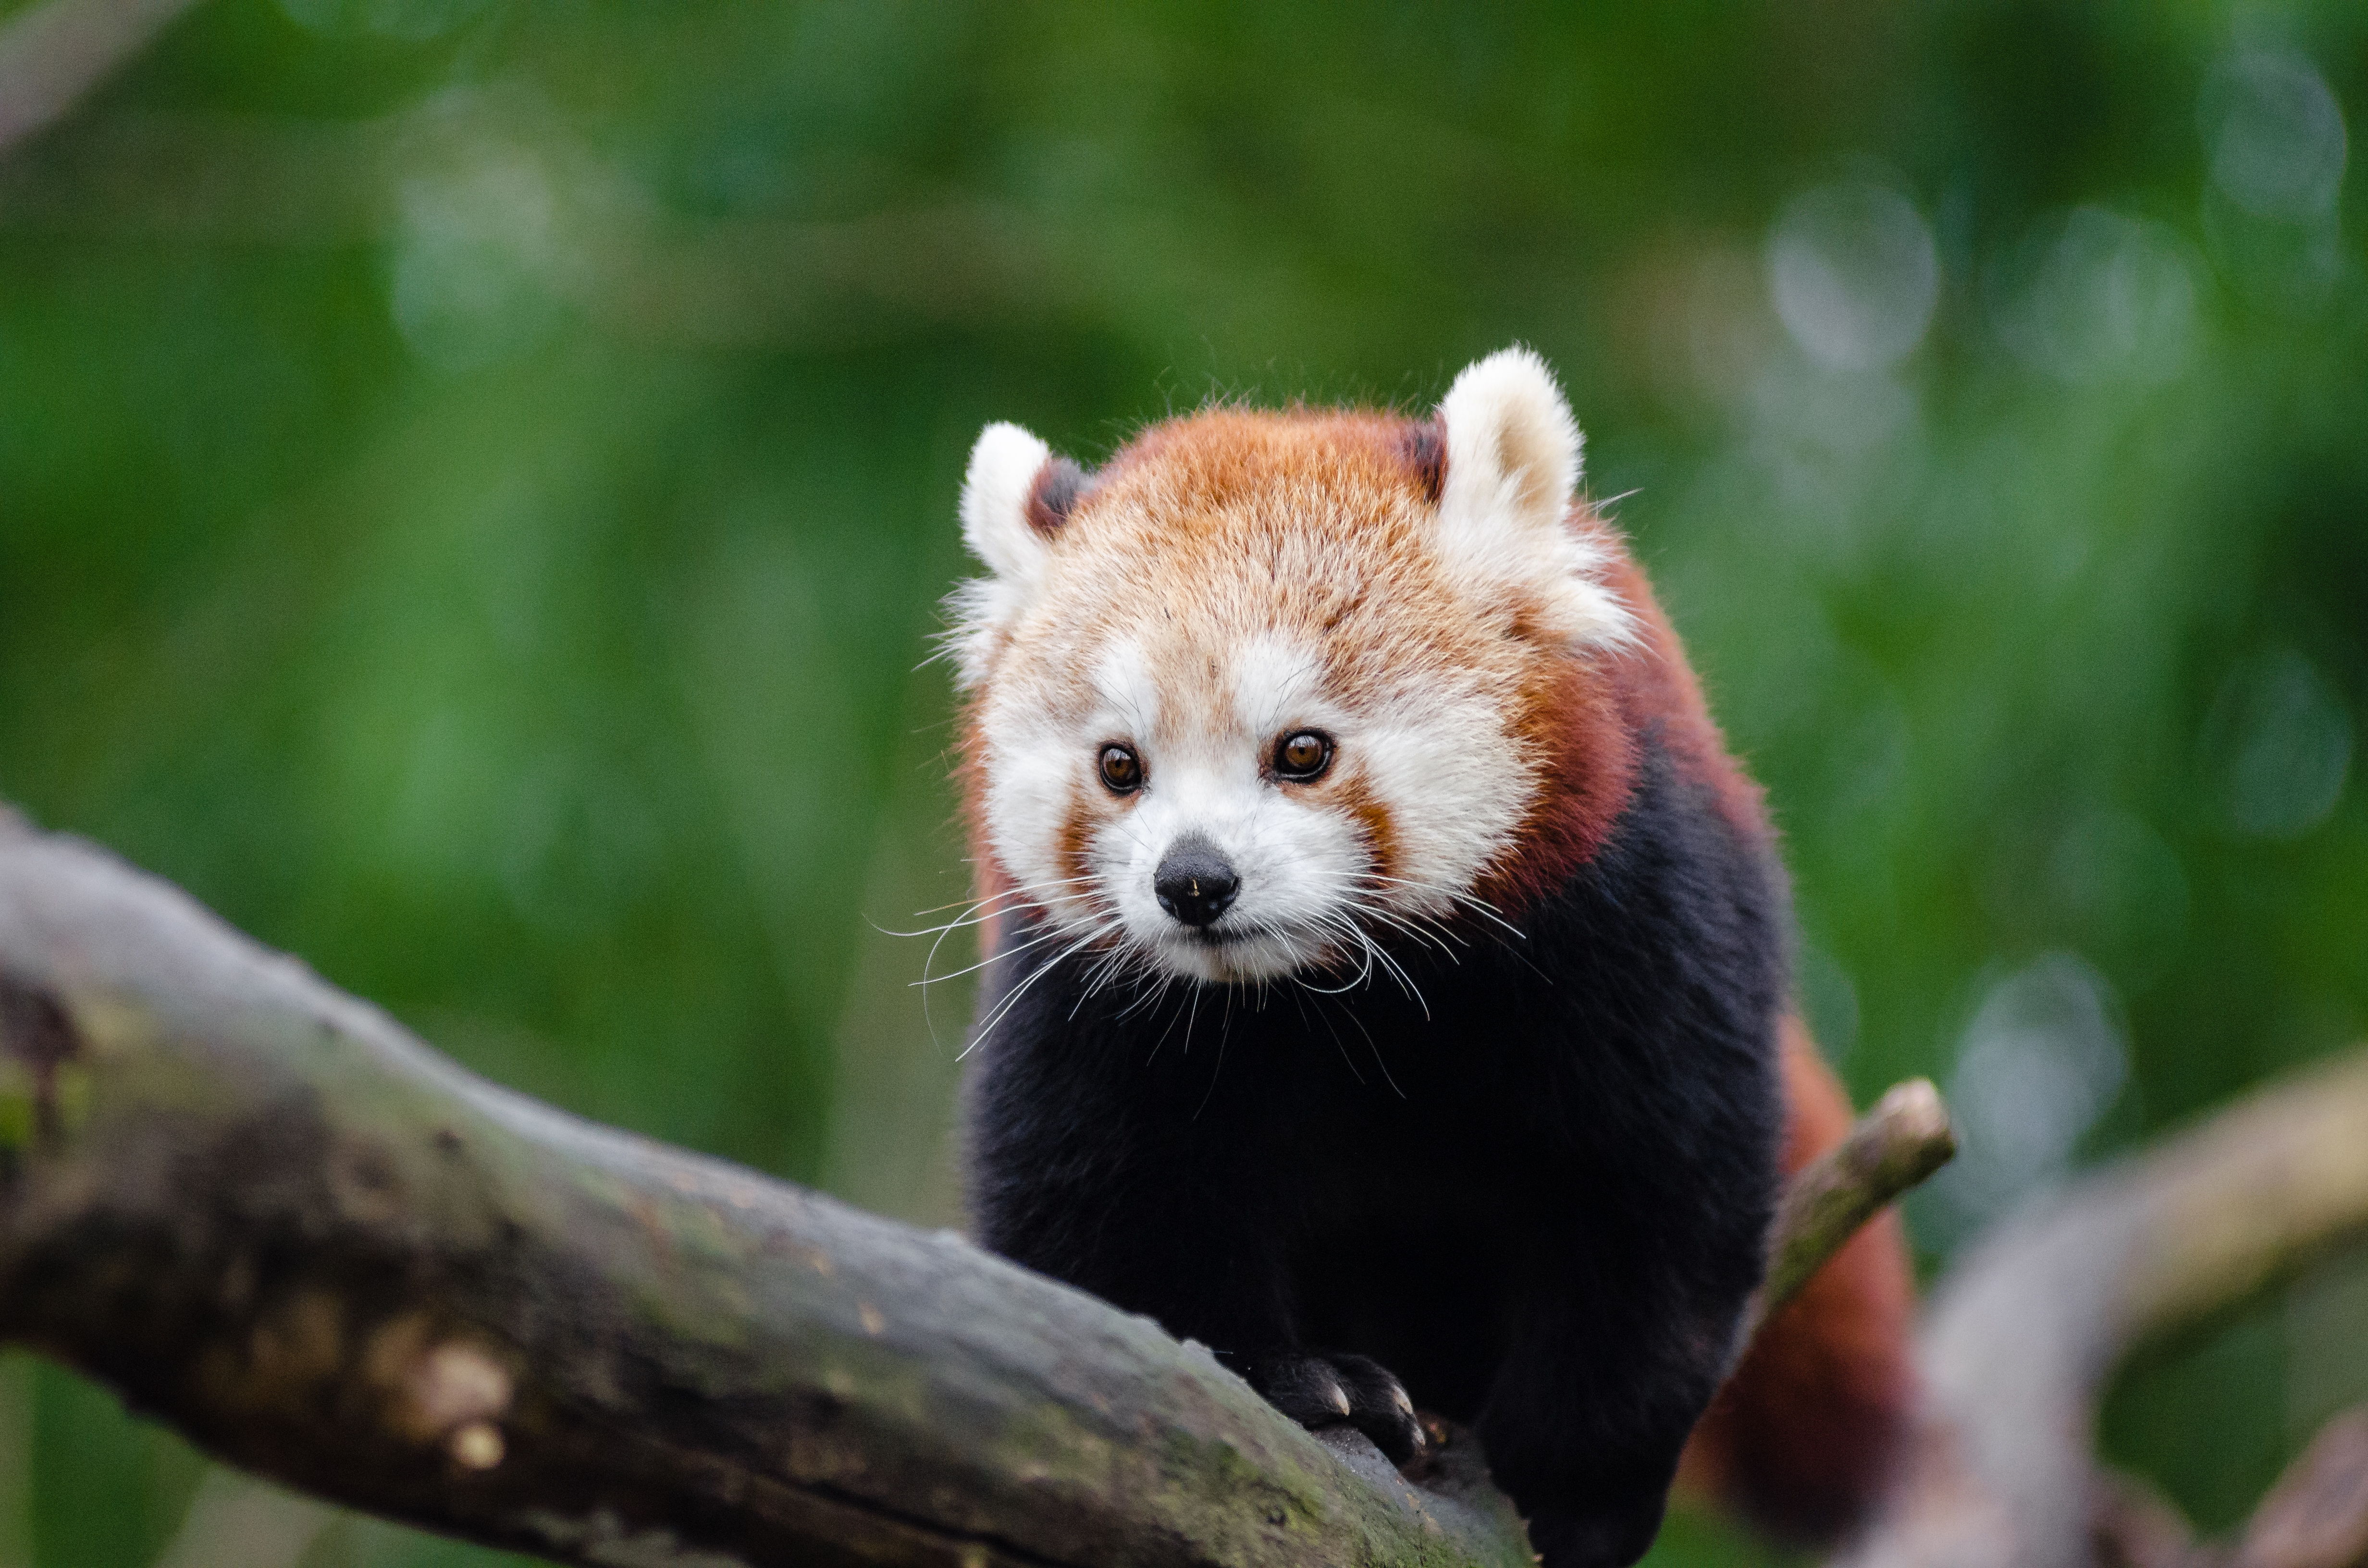
tree, nature, cold, winter, bokeh, vintage, sweet, feet, animal, cute, female, wildlife, zoo, fur, orange, young, green, high, red, foot, mammal, nikon, fauna, red panda, panda, 2015, face, nose, whiskers, paw, tail, animals, ears, endangered, vertebrate, germany, deutschland, natur, paws, tier, iso, ss, fell, grn, gesicht, baum, adorable, bamboo, d7000, roter, kleiner, niedlich, sues, suess, species, bedrohte, tierart, tierpark, weiblich, jungtier, jung, ohren, schwanz, nase, bedroht, ailurus, fulgens, mozilla, firefox, wochenende, weekend, kalt, dog breed group